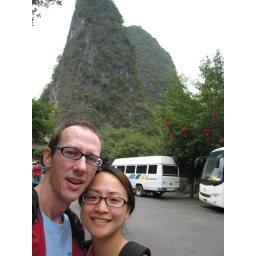
Taking in the scenary from the silver rock